Native American flute

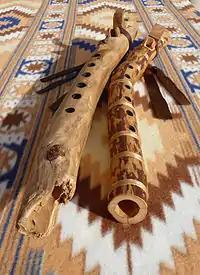
Two Native American flutes crafted from branches by Robert Willasch

The sound chamber contains the "sound hole", which creates the vibration of air that causes sound when the airflow